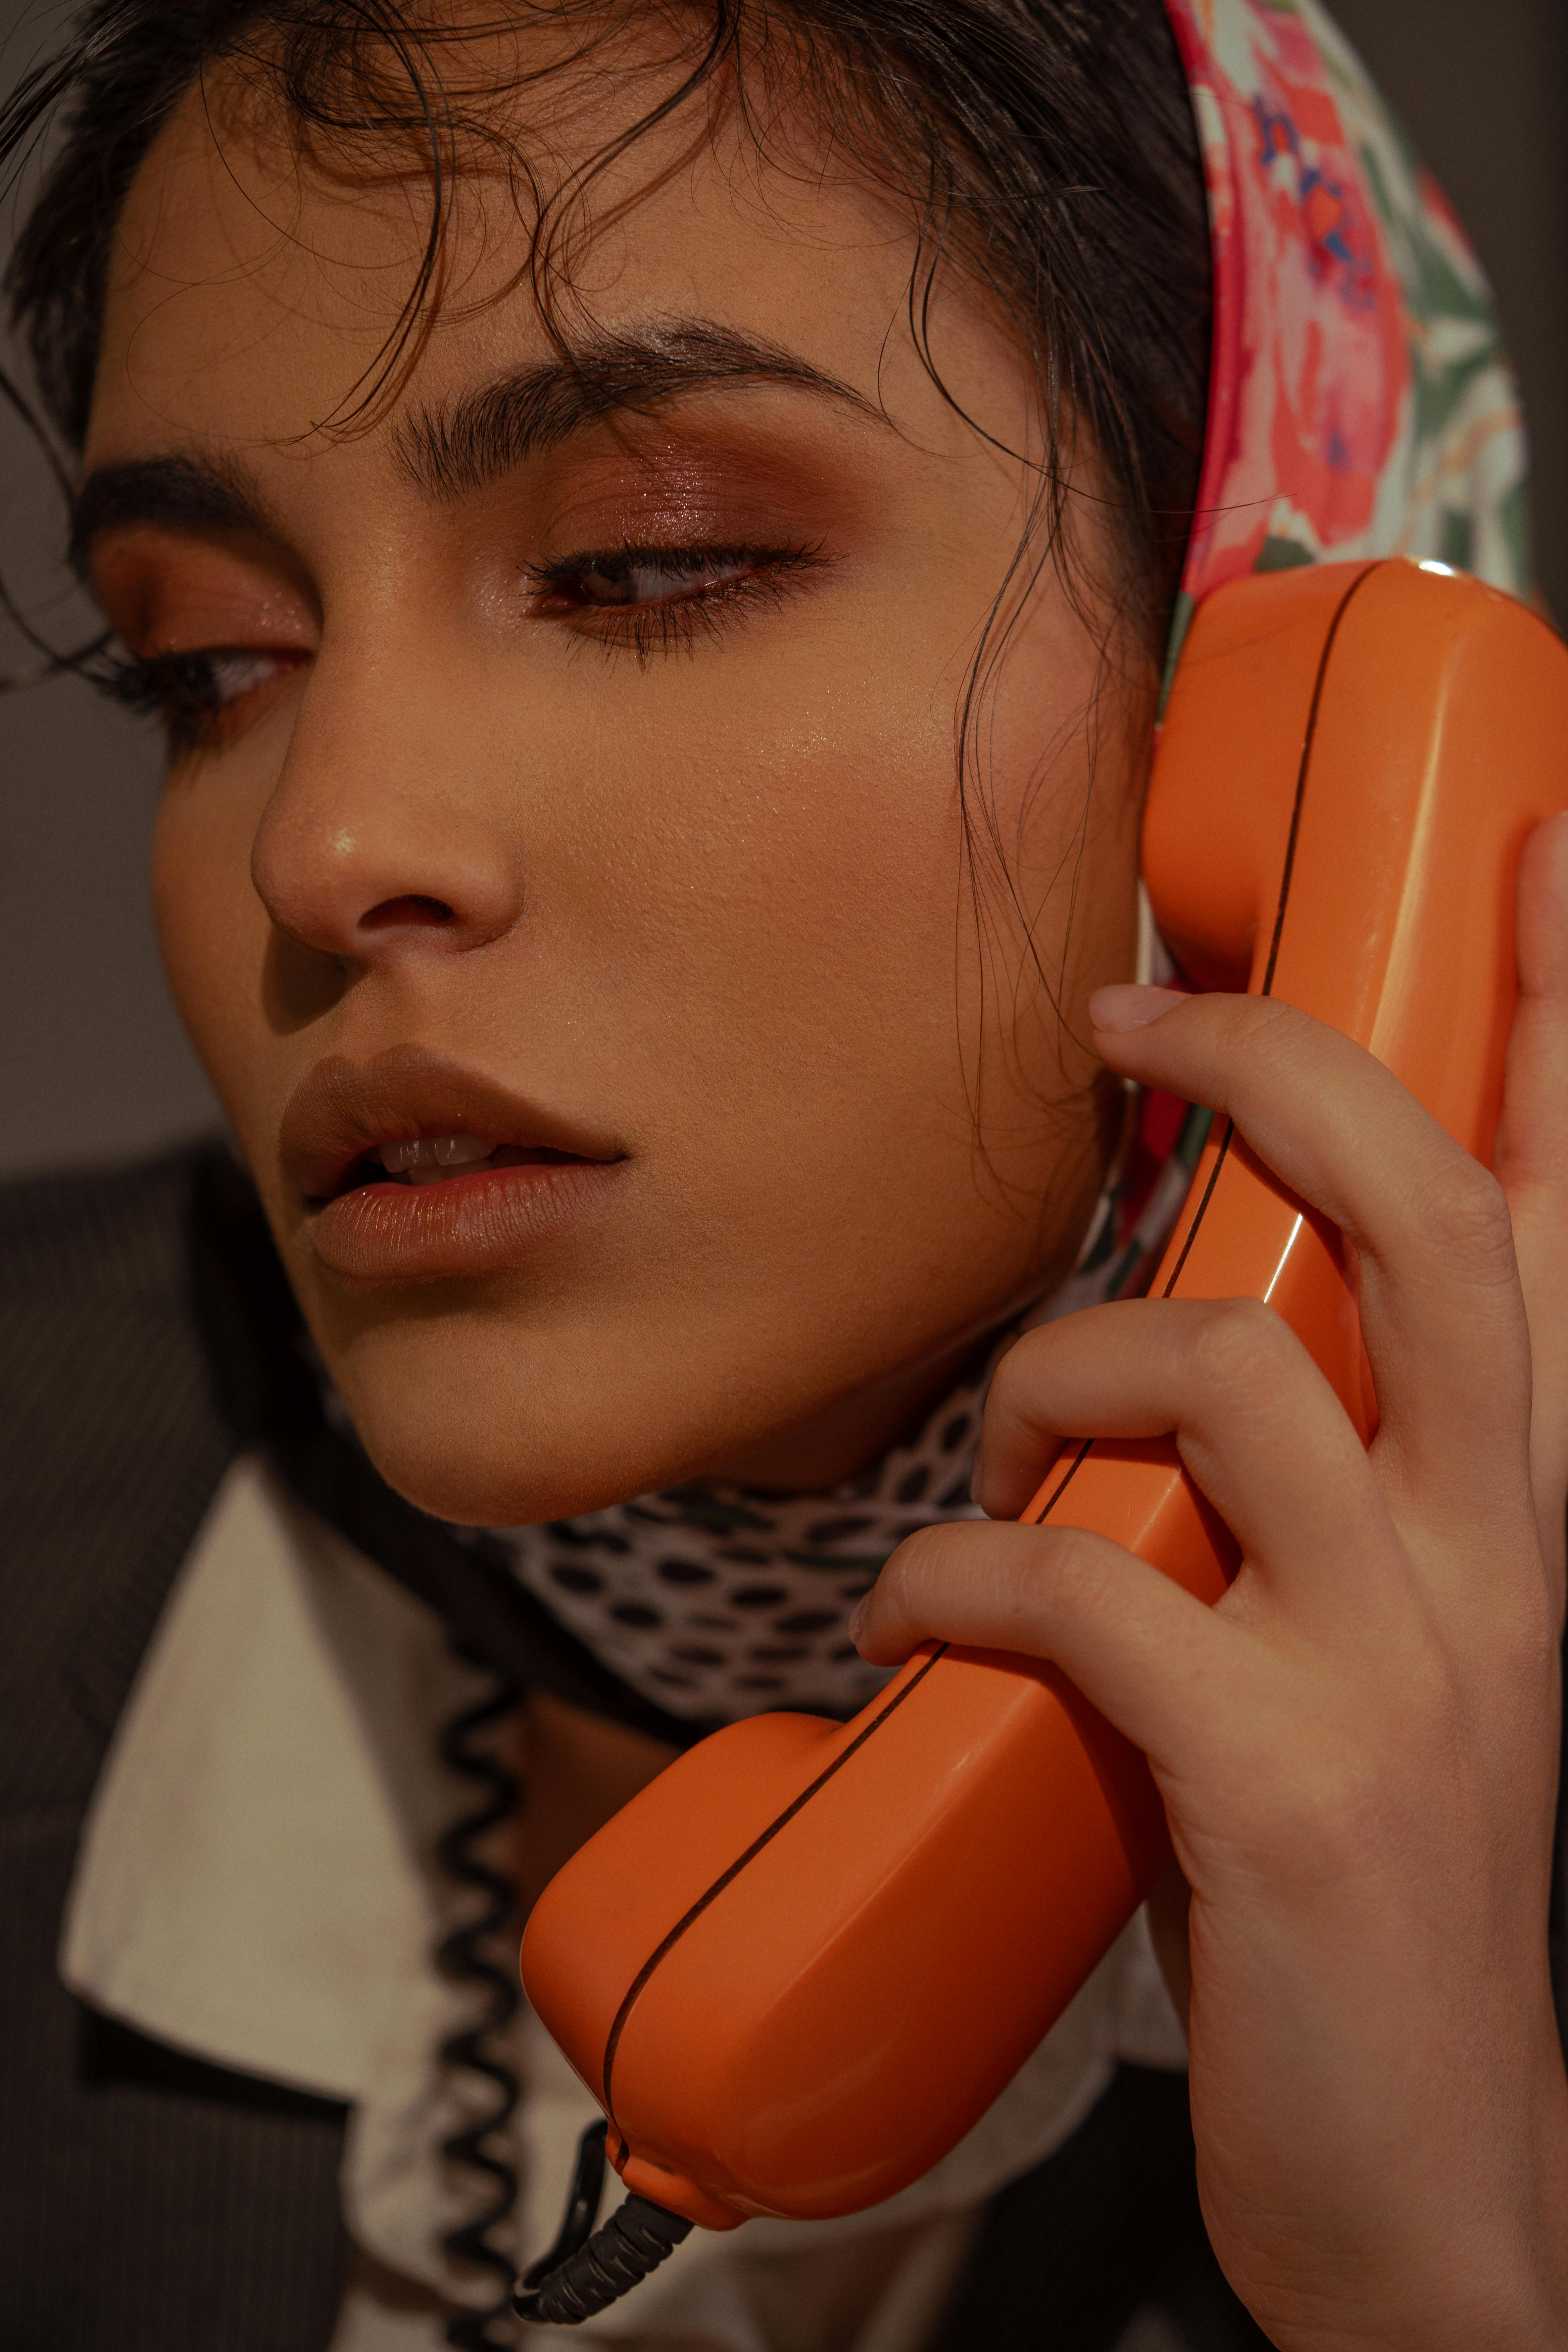
woman, eyebrow, lips, fashion, eyelash, orange, jewellery, gadget, earring, lipstick, nail, portrait photography, cosmetics, model, photo shoot, makeover, telephony, fashion model